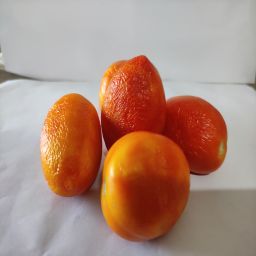
Crop: Tomato
Quality: Old